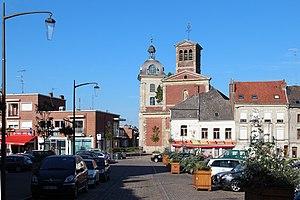
Place Général Leclerc, Le Quesnoy (département du Nord, France).